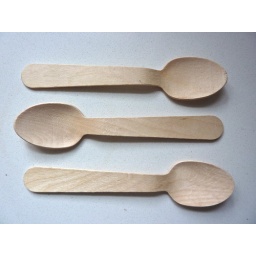
spoons in the kids meal box at the Eden project. I forbade the boys from using them, they're too nice!!